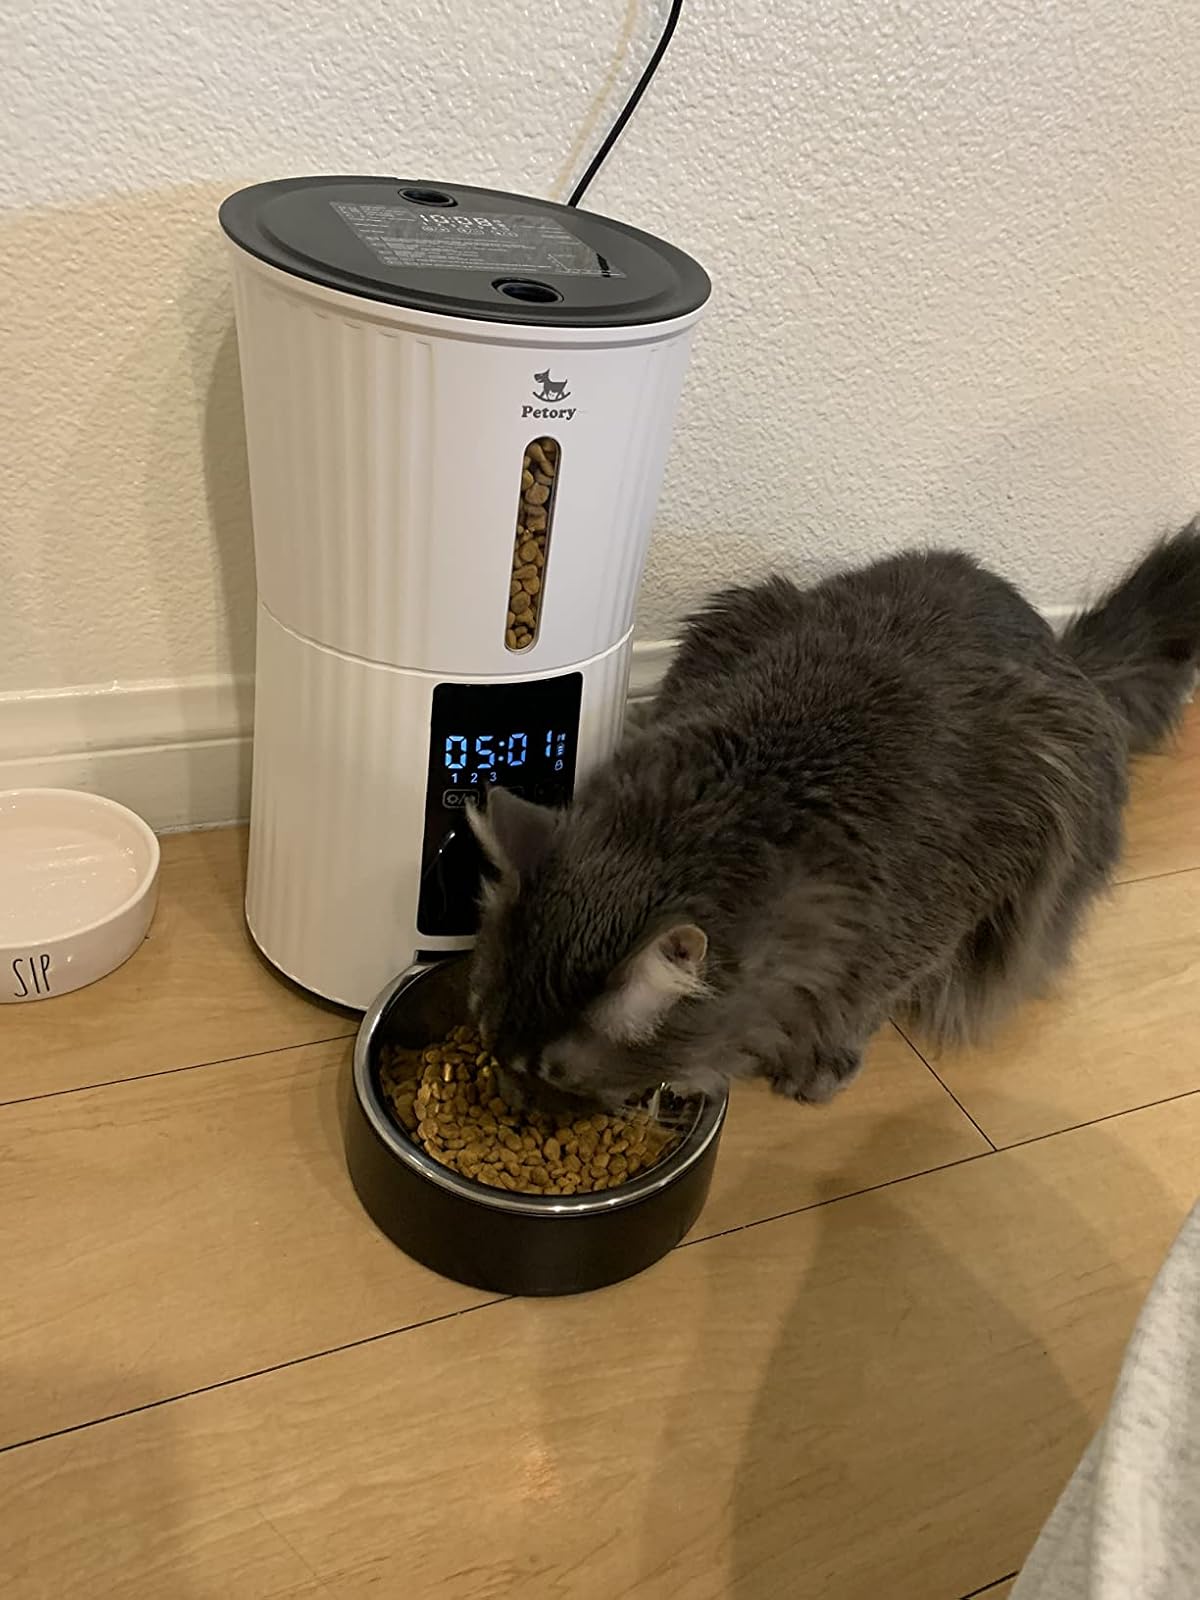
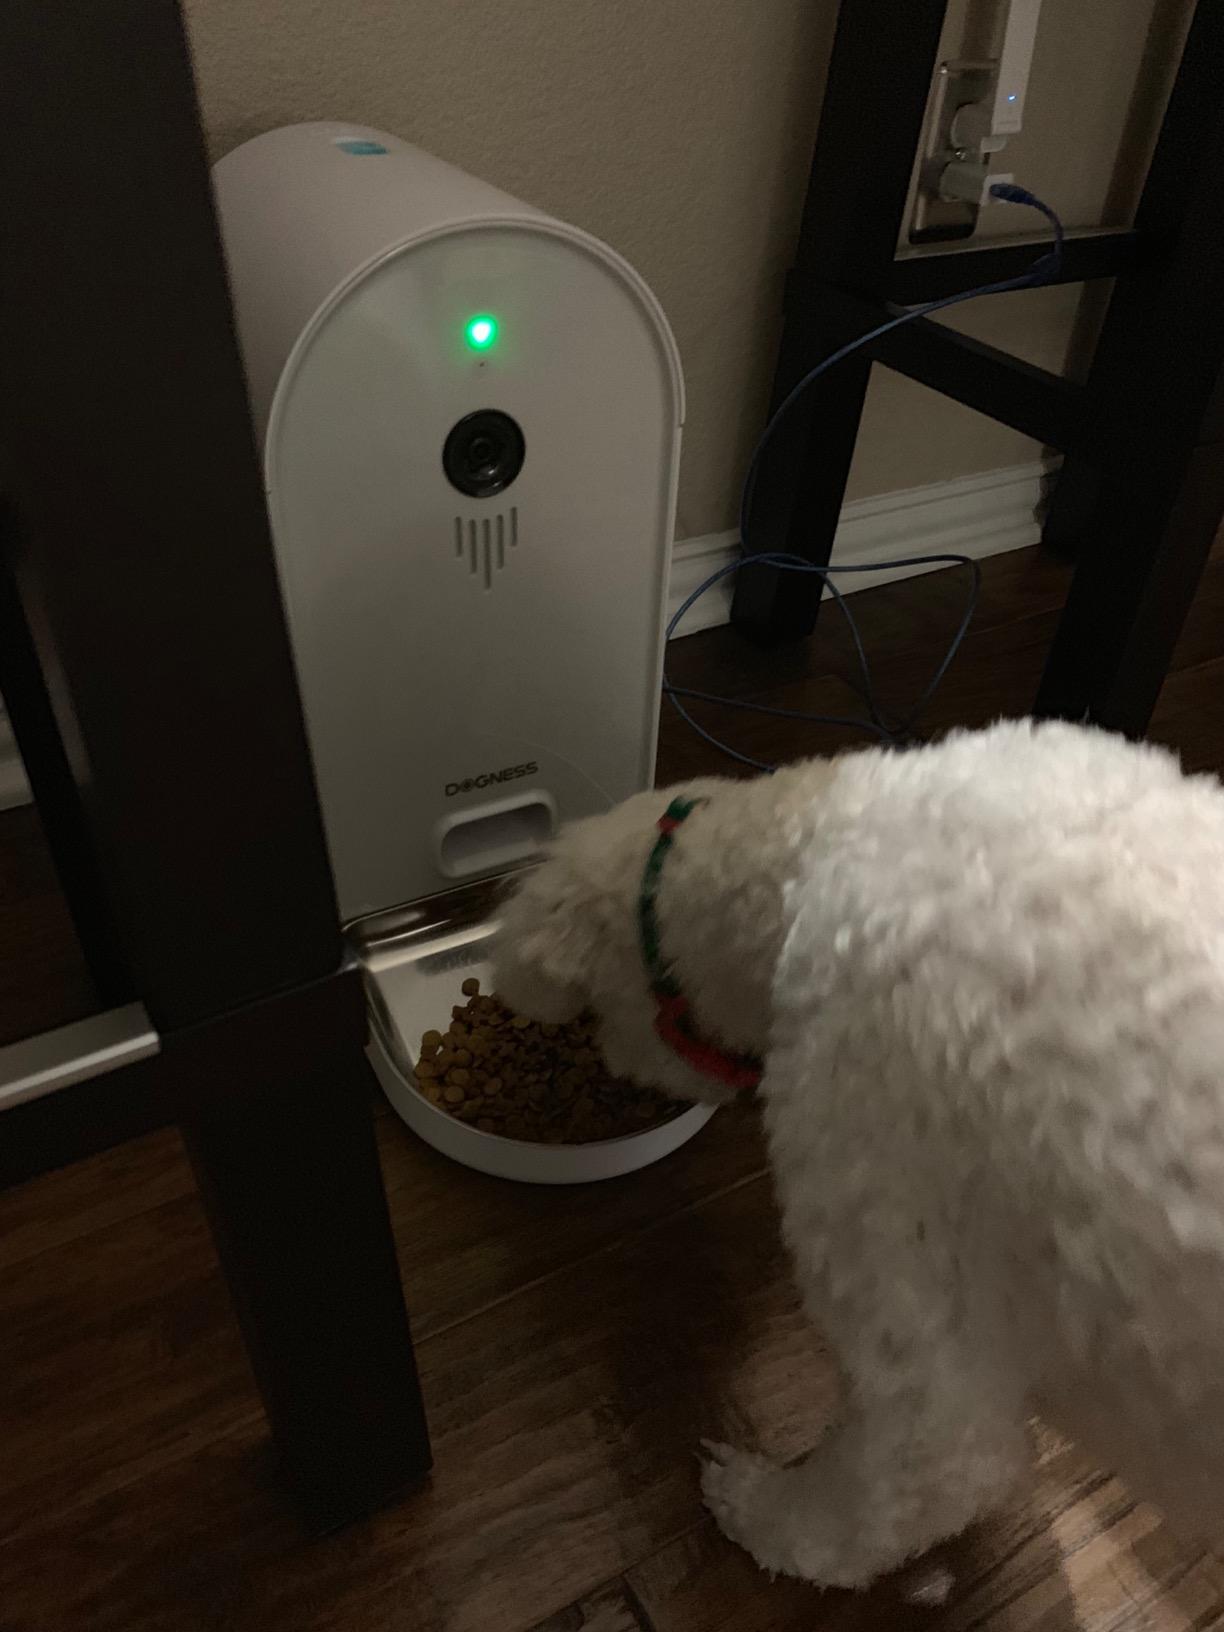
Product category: items_feeder
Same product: no